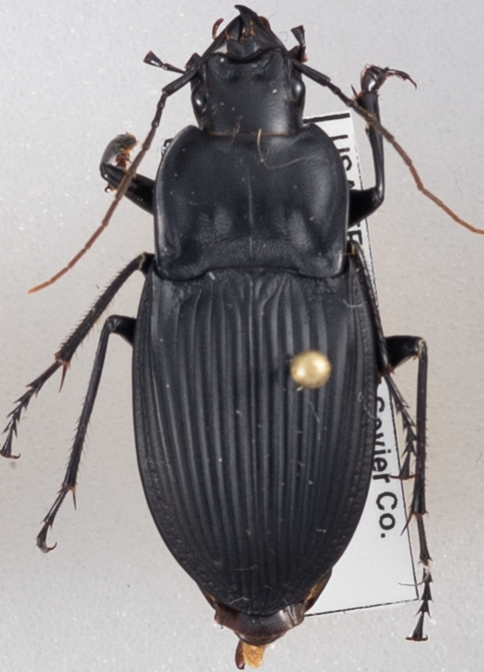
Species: Dicaelus dilatatus sinuatus
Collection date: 2018-07-10
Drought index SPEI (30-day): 0.334
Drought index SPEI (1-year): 0.184
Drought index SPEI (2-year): -0.32